Kentucky

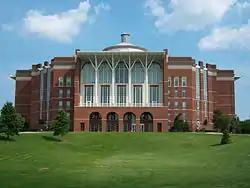
William T. Young Library at the University of Kentucky, Kentucky's flagship university.

Early in its history, Kentucky gained recognition for its excellent farming conditions. It was the site of the first commercial winery in the United States (started in present-day Jessamine County in 1799) and due to the high calcium content of the soil in the Bluegrass region quickly became a major horse breeding (and later racing) area.